Chris Casey

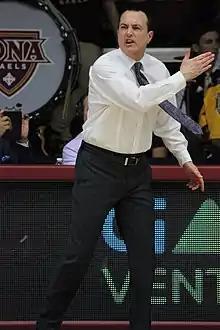
Casey in 2018

Chris Casey (born October 15, 1963) is an American head college basketball coach. He is currently the head coach for the Fairfield Stags men's basketball team. He was the head coach of the Niagara Purple Eagles men's basketball team. On March 11, 2019, he was released. He finished at Niagara with a six-year record of 64–129. He took over the head coach position after former head coach Jay Young stepped down as head coach on October 16, 2023. Casey was the interim head coach through the whole of the regular season, but was named head coach on March 12, 2024.